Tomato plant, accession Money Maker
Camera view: horizontal (90 deg, fisheye); turntable rotation: 240 degrees
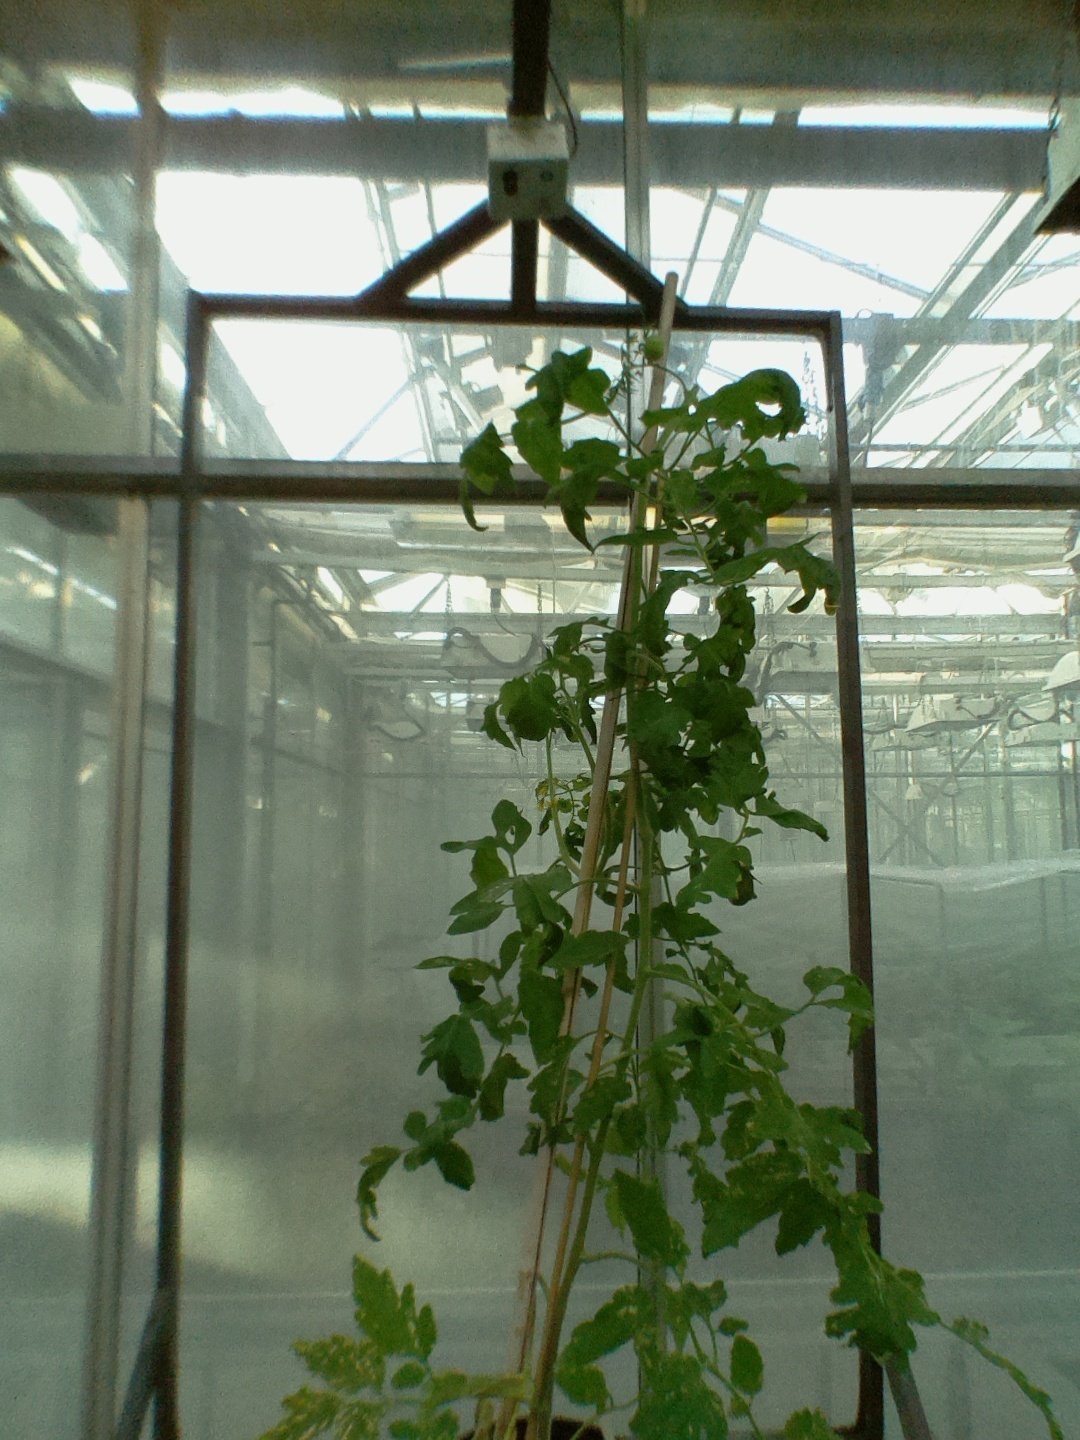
BBCH growth stage 70: Fruits at the main stem or branches visibles